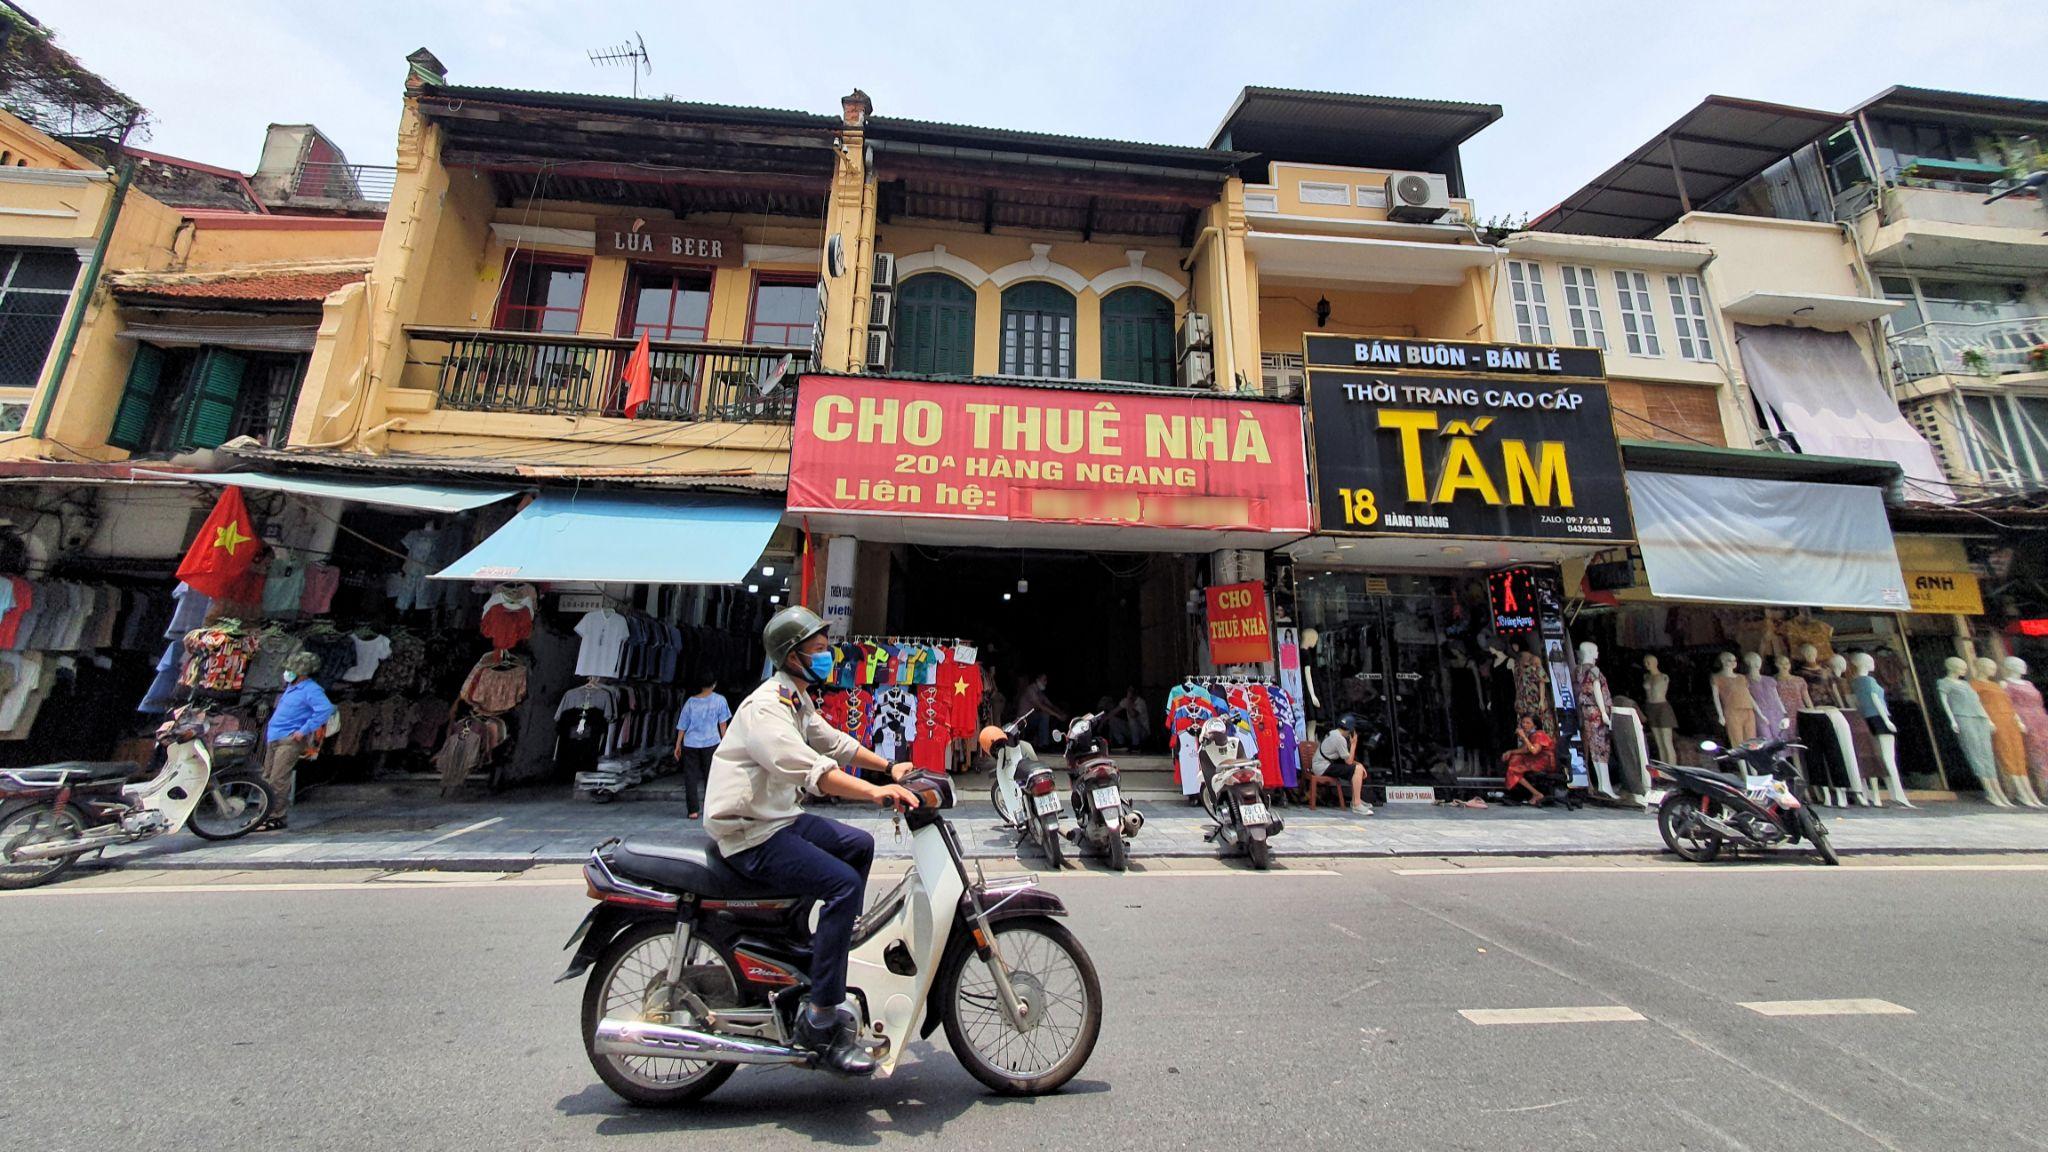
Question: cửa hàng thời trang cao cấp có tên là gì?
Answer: tấm